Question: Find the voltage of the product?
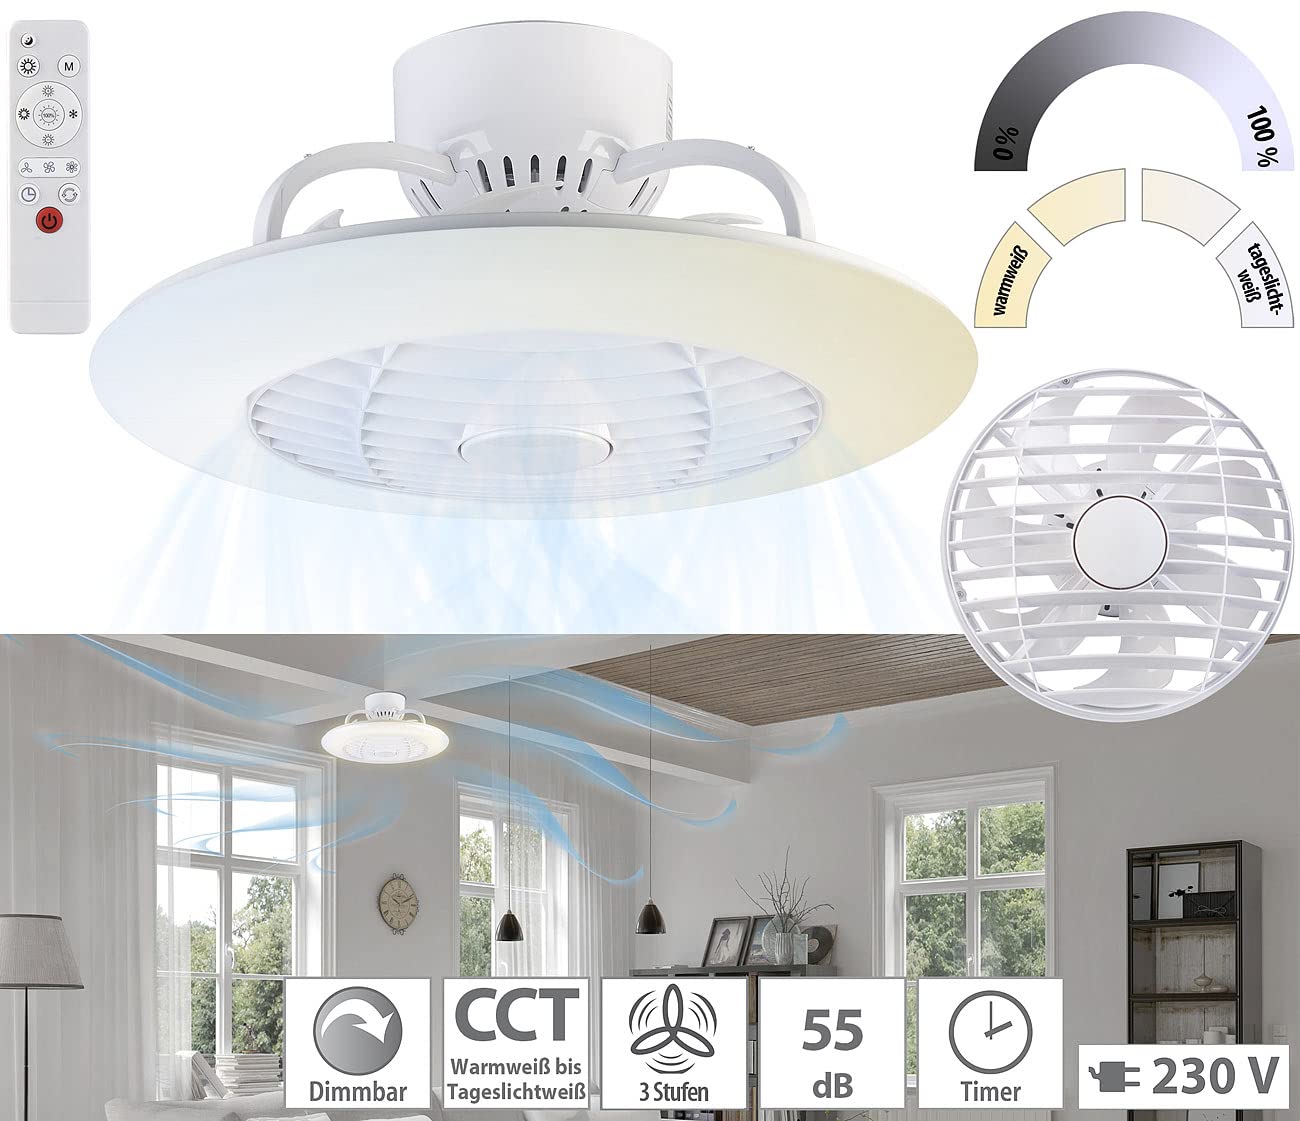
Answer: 230.0 volt